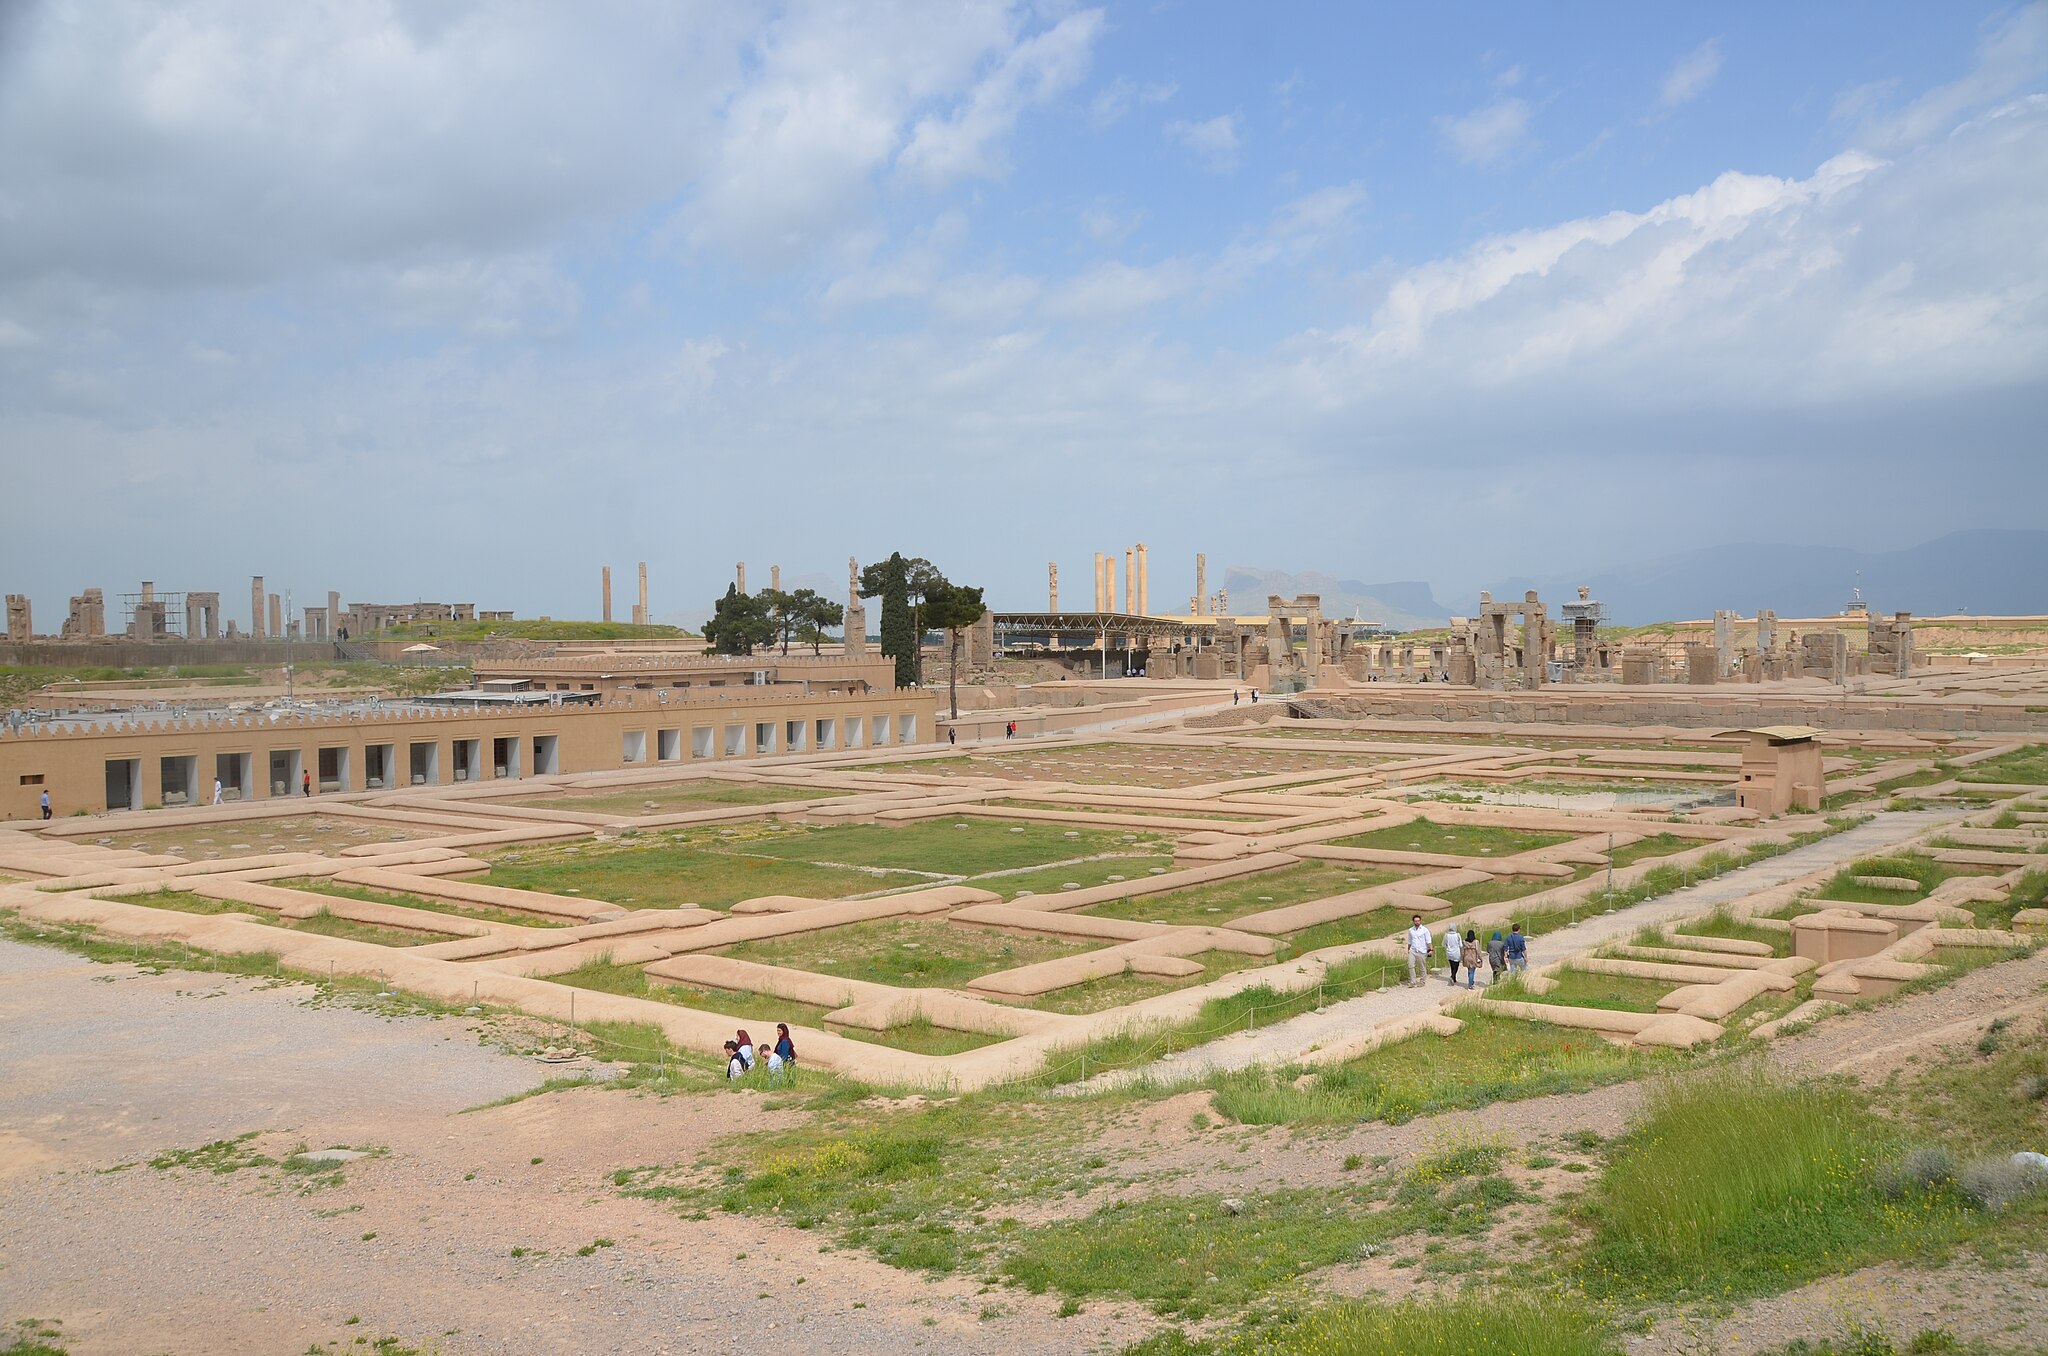
Title: The Treasury, Persepolis, Iran (47779493071)
Description: The Treasury, Persepolis, Iran
Date: 22 April 2019, 08:32 (according to Exif data)
Categories: Treasury of Persepolis, Photographs by Carole Raddato, Flickr images reviewed by FlickreviewR 2, 2019 in Persepolis, Iran photographs taken on 2019-04-22, General views of Persepolis